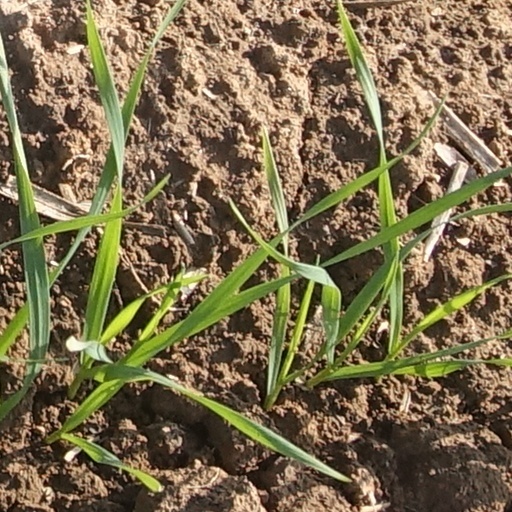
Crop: wheat